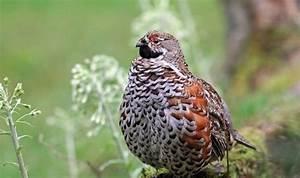
chicken